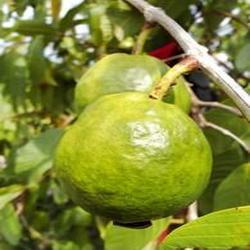
Label: Guava